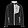
Label: Coat